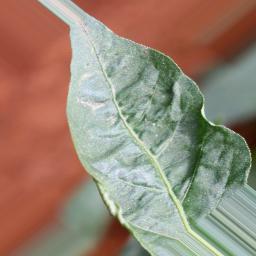
Label: mites_and_trips